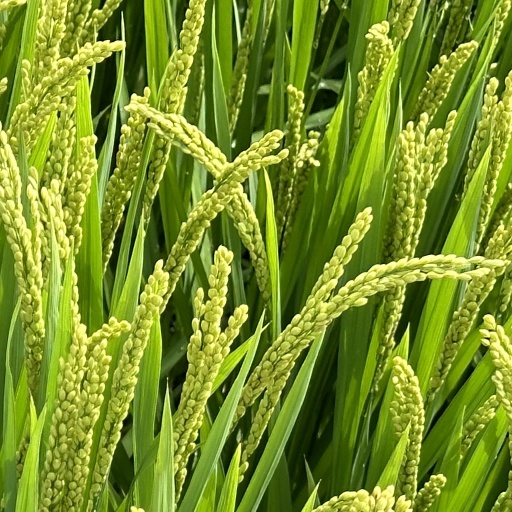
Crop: rice